Techno

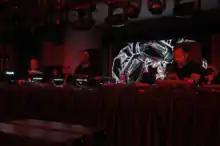
The Belleville Three performing at the Detroit Masonic Temple in 2017. From left to right: Juan Atkins, Kevin Saunderson, and Derrick May

The early producers, enabled by the increasing affordability of sequencers and synthesizers, merged a European synth-pop aesthetic with aspects of soul, funk, disco, and electro, pushing EDM into uncharted terrain. They deliberately rejected the Motown legacy and traditional formulas of R&B and soul, and instead embraced technological experimentation.